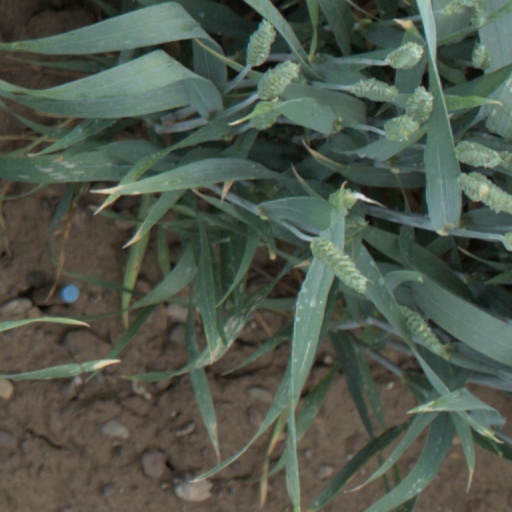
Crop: wheat